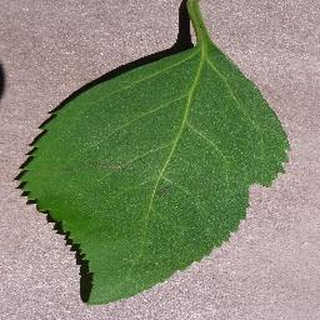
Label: healthy_cherry